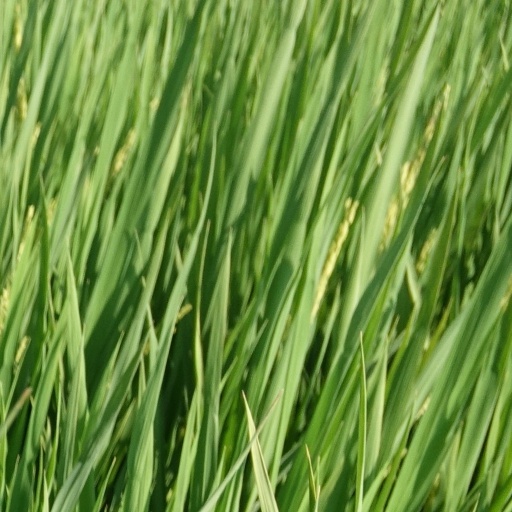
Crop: rice